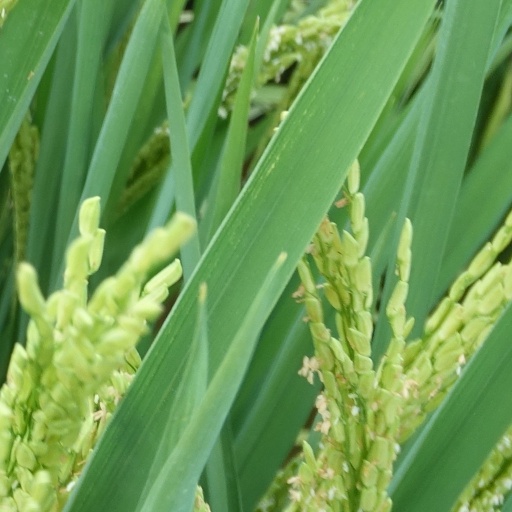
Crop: rice